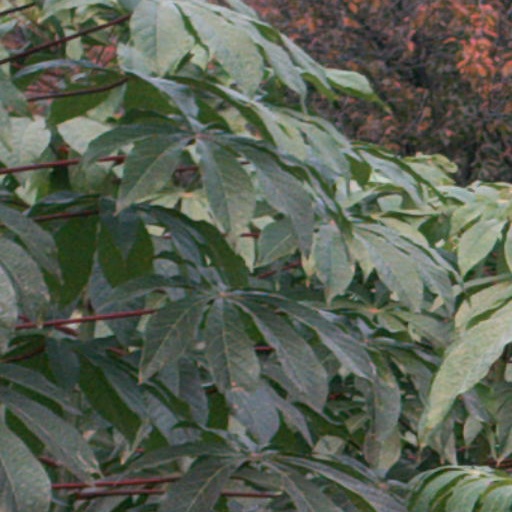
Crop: cassava